Profintern

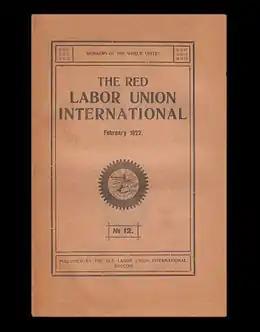
The short-lived official organ of RILU, published in Moscow, was "The Red Labor Union International." This journal was soon supplanted by a variety of publications produced by RILU's member sections.

The Founding Congress of the Red International of Trade Unions was convened in Moscow on July 3, 1921. The gathering was attended by 380 delegates from around the world, including 336 with voting rights, claiming to represent 17 million of the 40 million trade union members worldwide. The gathering was neither homogeneous nor harmonious, as it quickly became clear that a number of delegates held a syndicalist perspective that sought to avoid politics and participation in the existing trade unions altogether, in favor of direct action leading to workers' control of industry. These delegates sought the new Red International of Labor Unions to be fully independent of the Communist International, seen as a political organization.